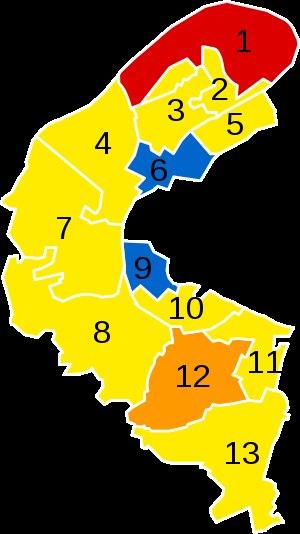
Le département des Hauts-de-Seine est divisé depuis 1968 en treize circonscriptions législatives, le nombre de sièges ayant été conservé malgré le nouveau découpage électoral de 2010, en vigueur à compter des élections législatives de 2012.